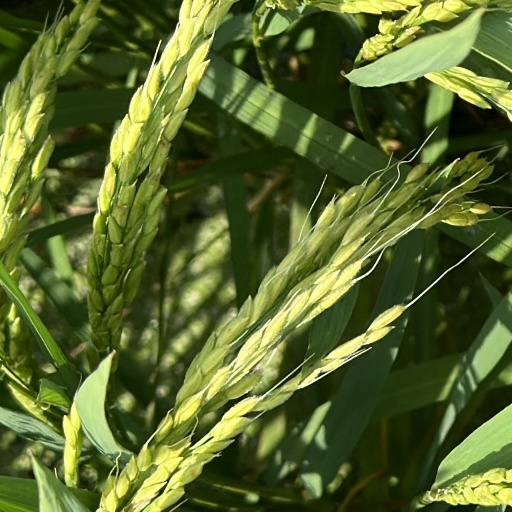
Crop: rice